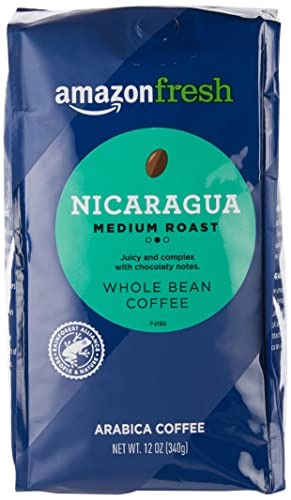
Item Name: Amazon Fresh, Direct Trade Nicaragua Whole Bean Coffee, Medium Roast, 12 Oz
Bullet Point 1: Subtly complex medium-light roast with chocolatey notes
Bullet Point 2: One 12-ounce bag of whole bean coffee
Bullet Point 3: 100% Arabica coffee grown in Nicaragua
Bullet Point 4: Direct Trade, single-origin coffee
Bullet Point 5: Roasted and packed in the U.S.A.
Bullet Point 6: Shown as a serving suggestion
Bullet Point 7: An Amazon brand
Value: 12.0
Unit: Ounce

Price: 8.49